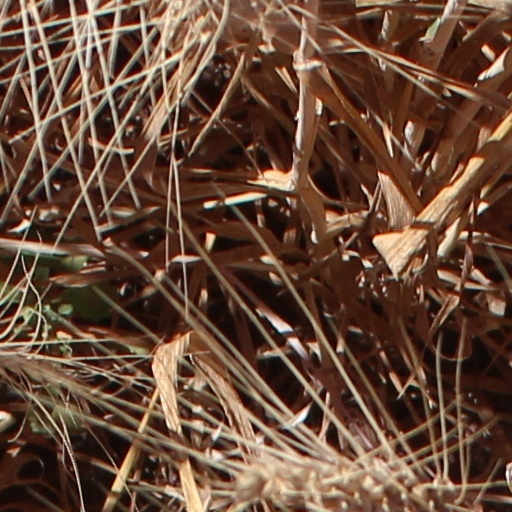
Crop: wheat